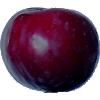
Label: Plum 2